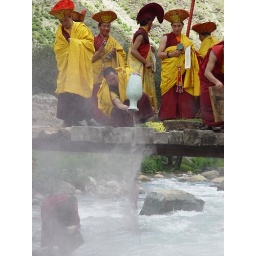
Throwing the old sand mandala in the river. People jump into the river to catch and drink some of the holy water.